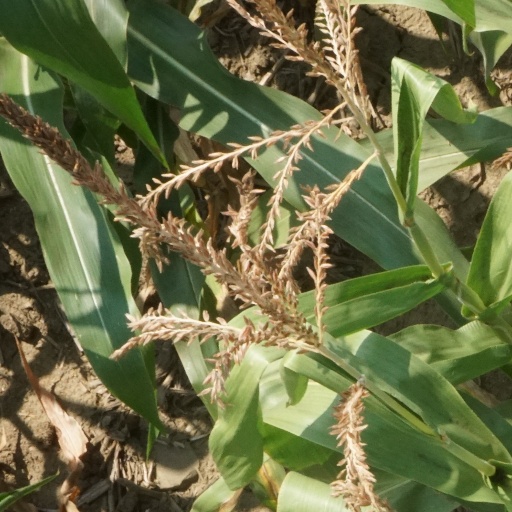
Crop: maize; corn